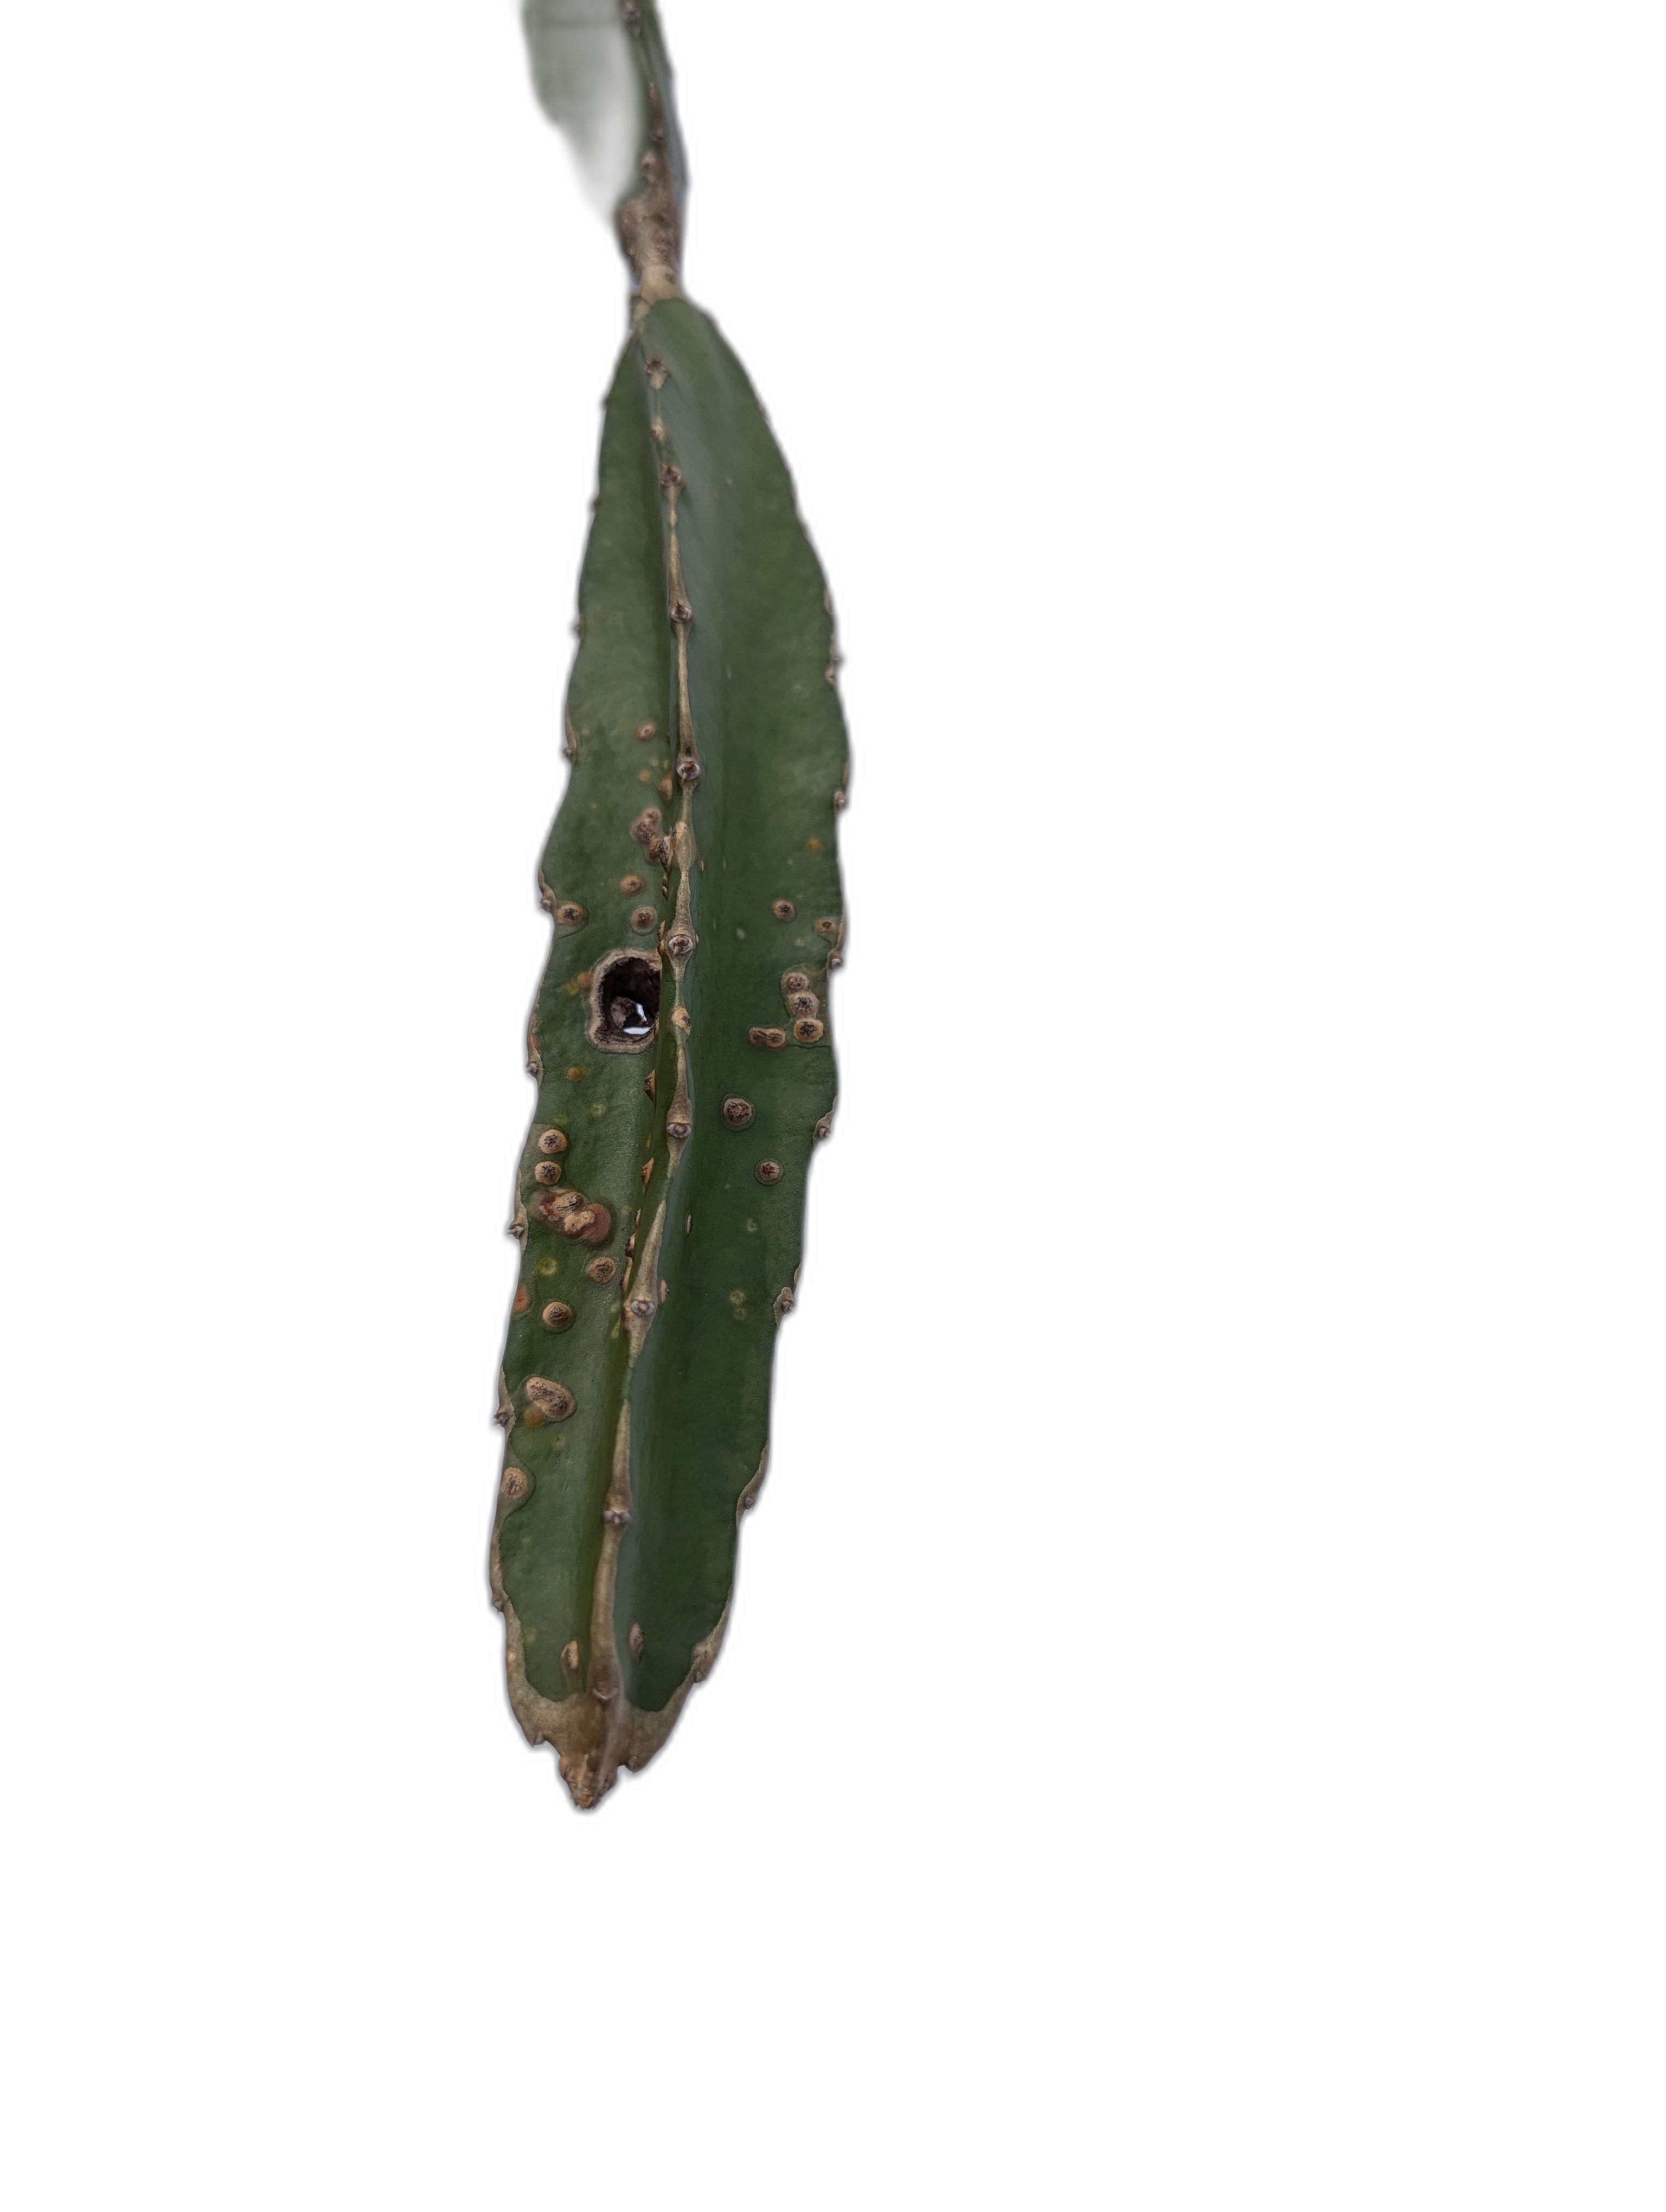
Label: Bad leaf